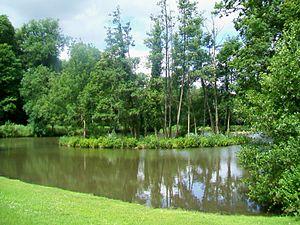
Une île sur la rivière anglaise.
Le château de Méry-sur-Oise se situe dans le Val-d'Oise, à 30 kilomètres au nord de Paris, et face à Auvers-sur-Oise, le village des peintres, sur la rive opposée de l'Oise.